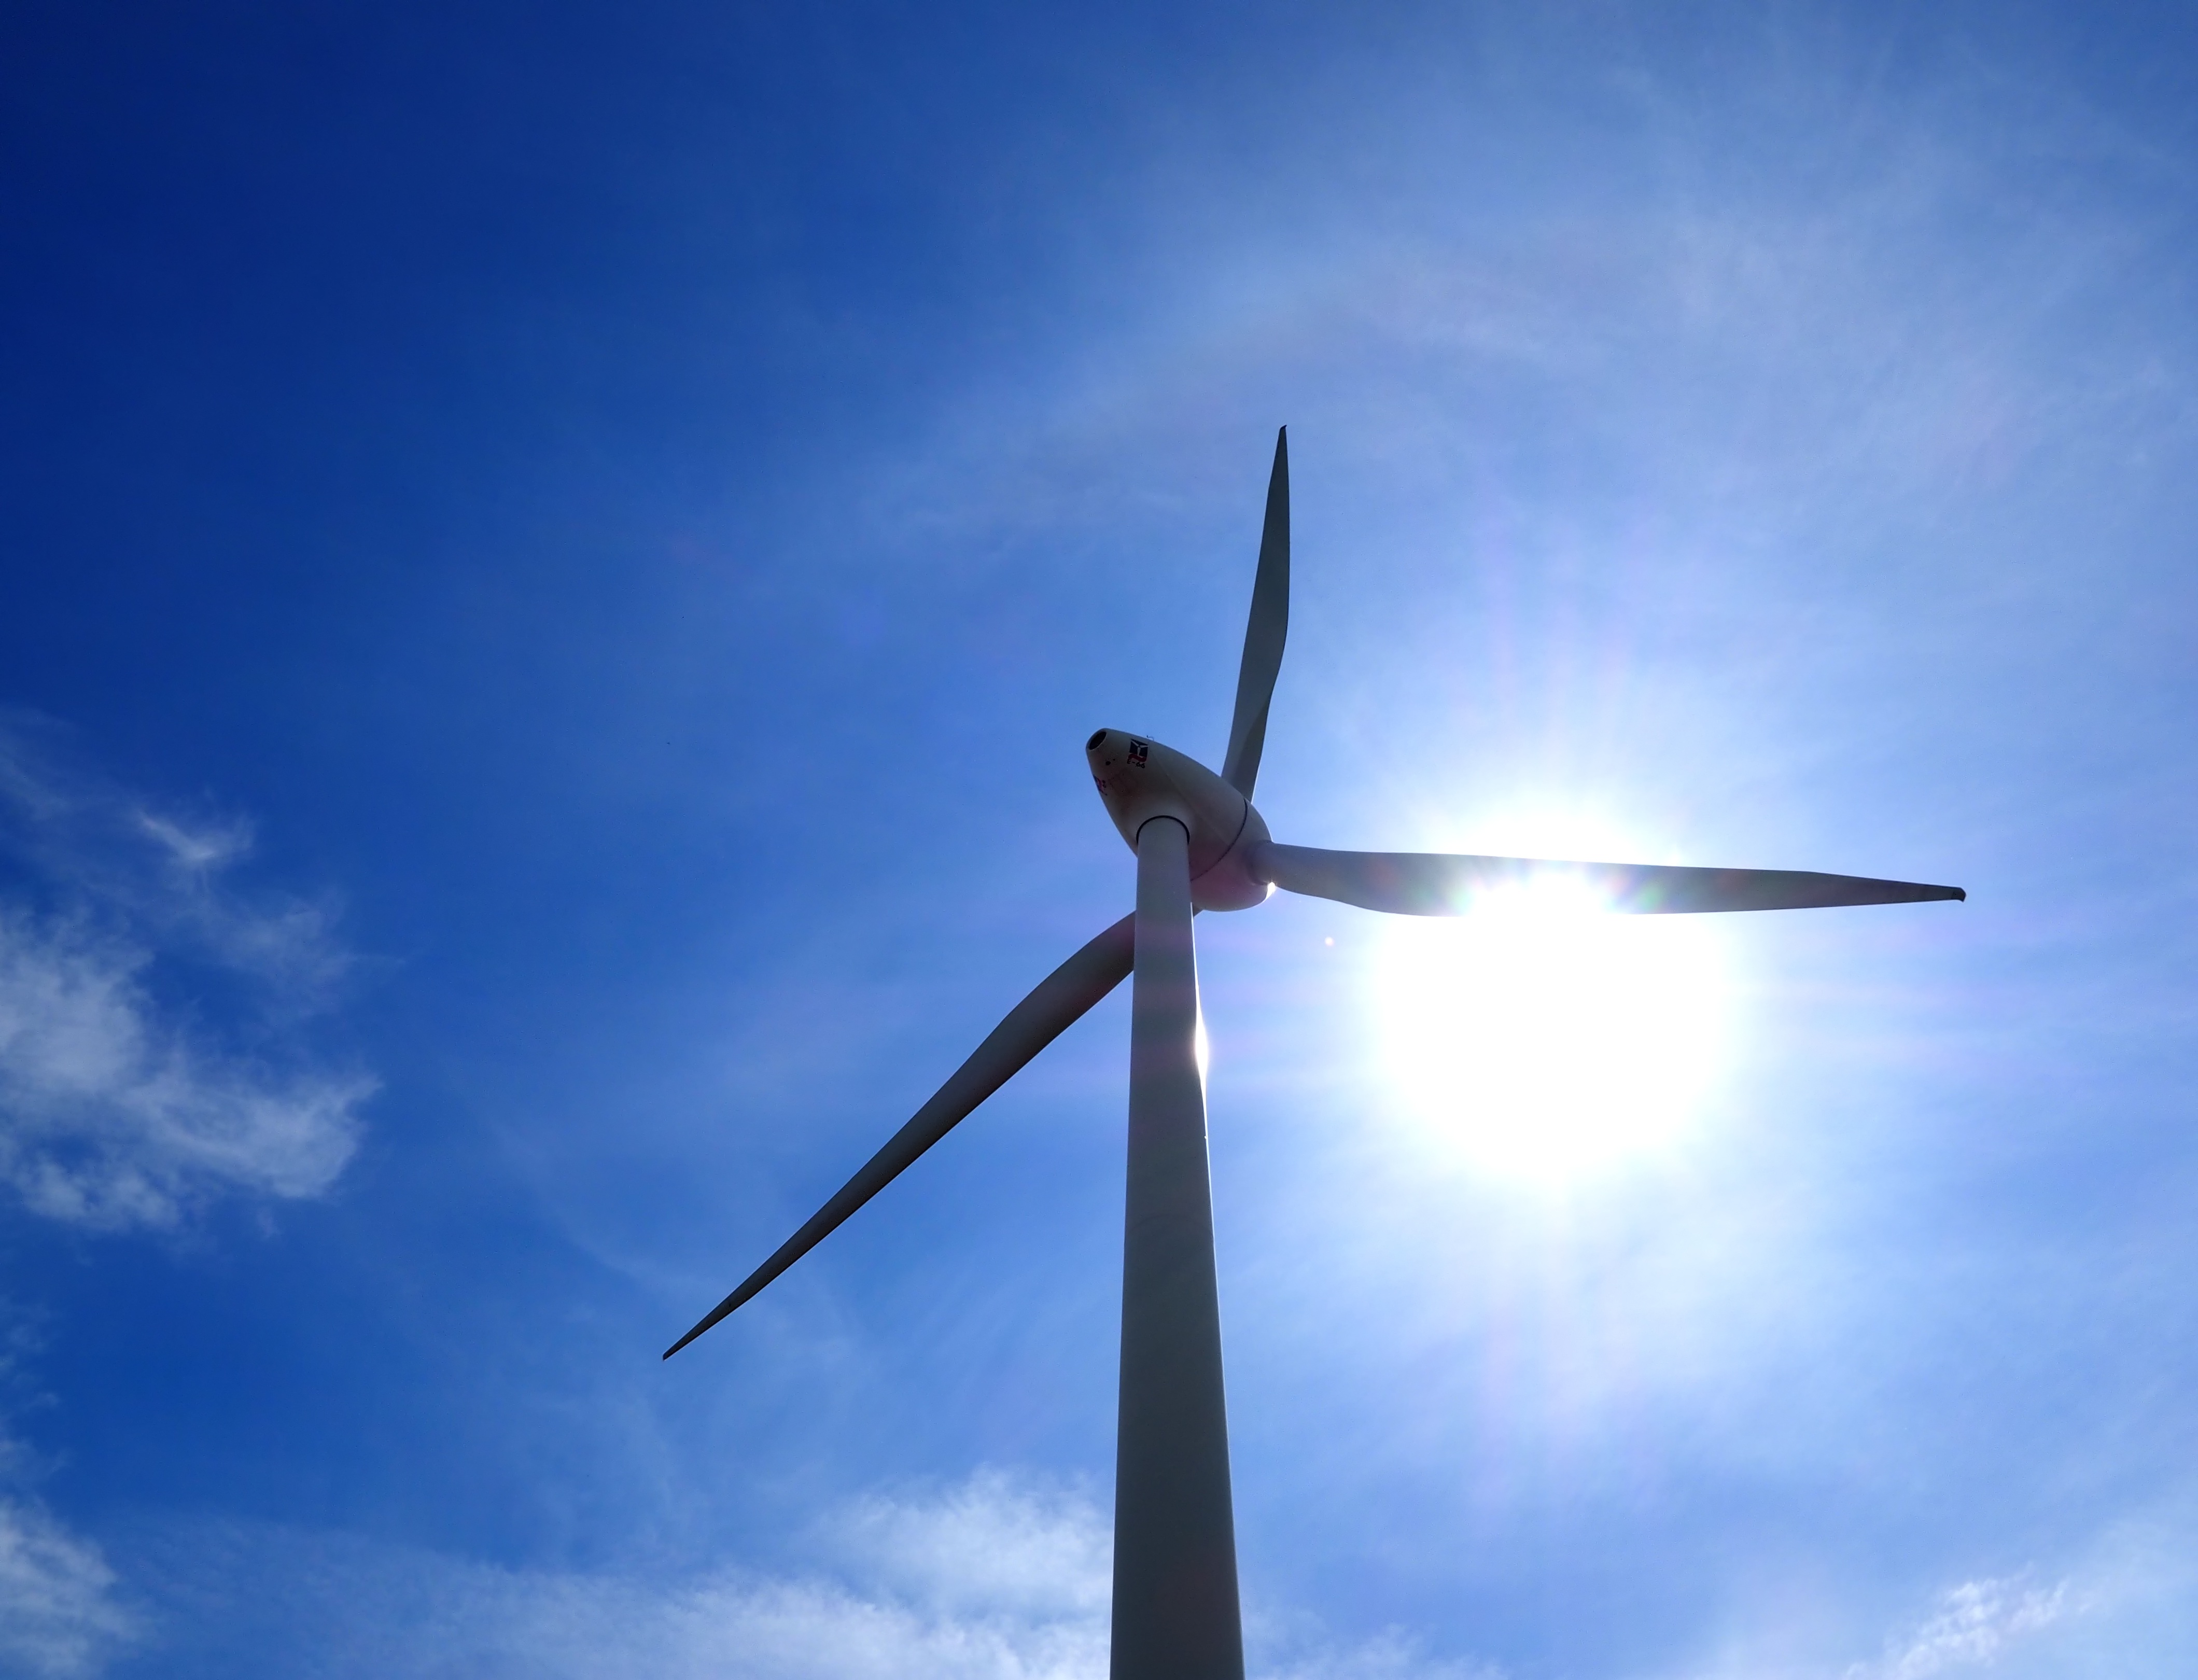
nature, wing, cloud, sky, technology, windmill, wind, human, machine, blue, wind turbine, energy, mill, wind farm, atmosphere of earth